Natalia Gherman

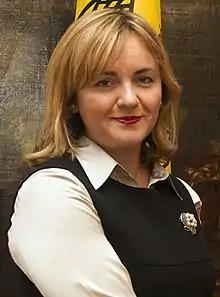
Gherman in 2012

Natalia Gherman ( Snegur; born 20 March 1969) is a Moldovan politician who has been serving as executive director of the United Nations' Counter-Terrorism Executive Directorate since 2023.